Answer in natural language. Considering the relative positions, where is black modern high-back chair (highlighted by a blue box) with respect to wooden dining table (highlighted by a red box)? Choose between the following options: above or below
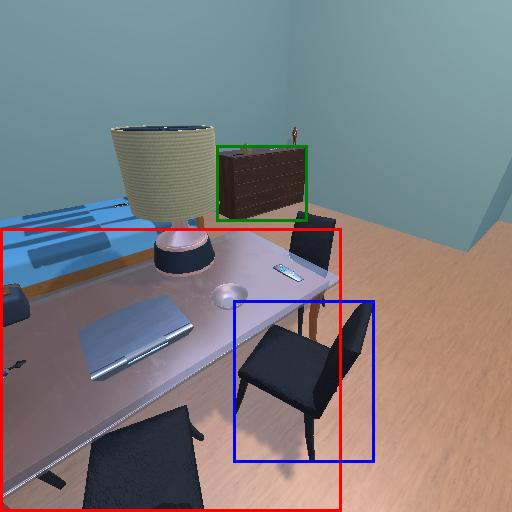
<answer>below</answer>